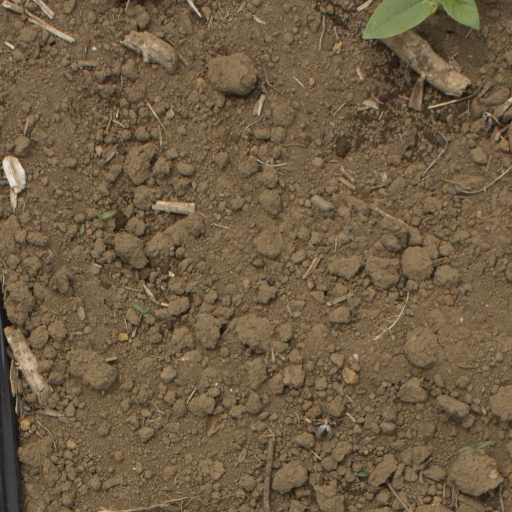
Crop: Jerusalem artichoke